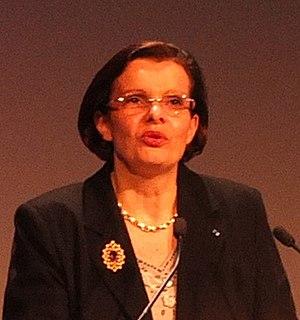
Pascale Sourisse, en janvier 2012